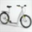
Label: bicycle